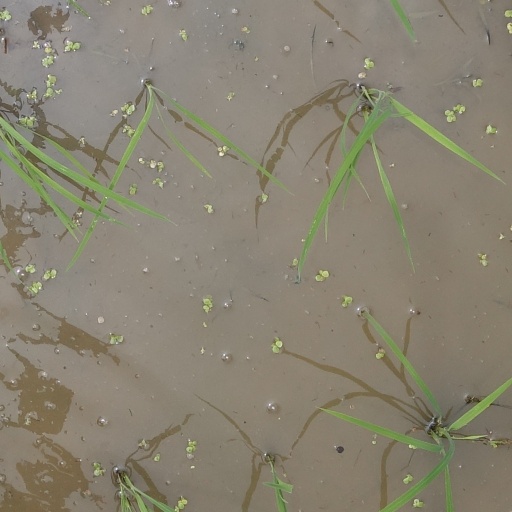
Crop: rice